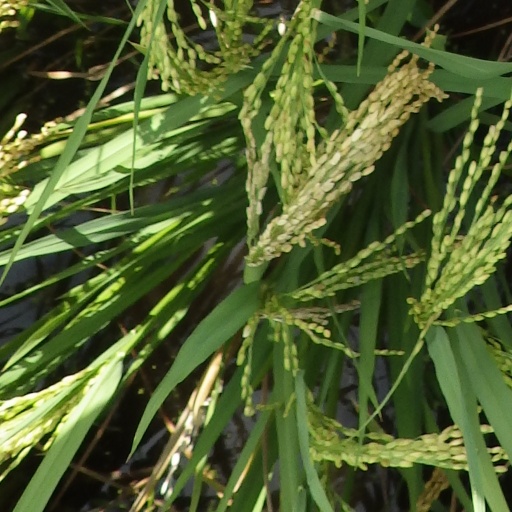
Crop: rice